Thisara Perera

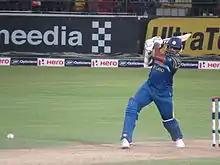
Perera batting against England

Perera made his international debut for Sri Lanka in December 2009, in a late call-up to play in an ODI against India in Kolkata. He took his first five-wicket haul in international cricket in August 2010, earning him the player of the match award in an ODI victory over India. He took five wickets in an ODI against Australia on the same tour.